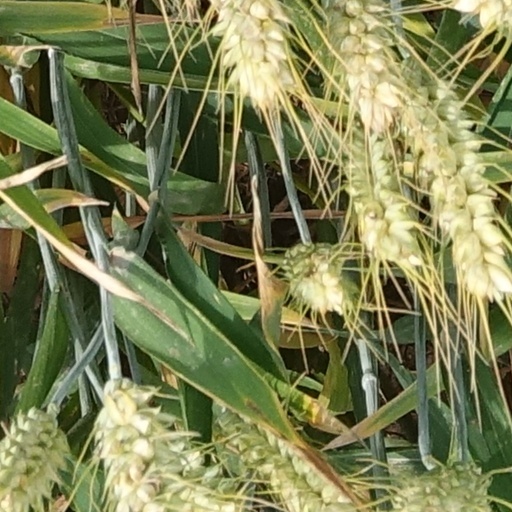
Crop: wheat